Big Time Adolescence

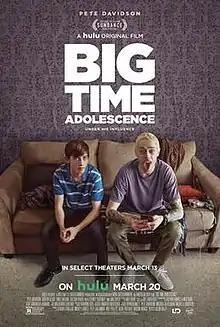
Official poster

Big Time Adolescence is a 2019 American coming-of-age comedy film written and directed by Jason Orley, in his directorial debut. It stars Pete Davidson, Griffin Gluck, Emily Arlook, Colson Baker, Sydney Sweeney and Jon Cryer.